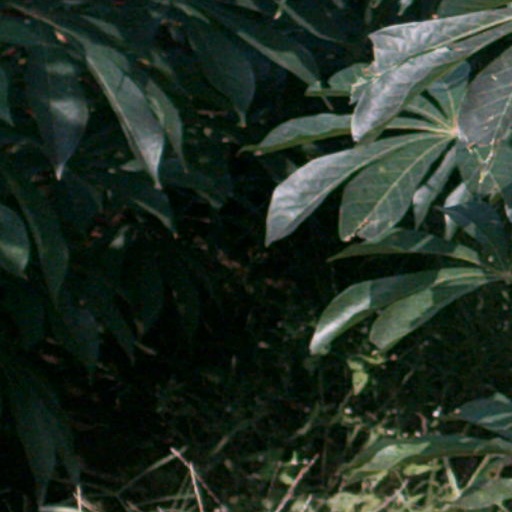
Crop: cassava